Braided cheese

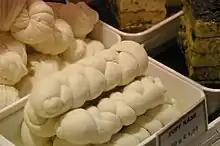
Zopfkäse, braided cheese

Braided cheese is a dairy product made from strips of highly elastic cheese wound together in a braid. Lebanon, Syria, Sudan, Turkey, Armenia, Palestine, and many Latin American nations make varieties of braided cheese. These cheeses can be used in a variety of dishes or eaten plain. Some varieties benefit from a soak in cold water, to soften the cheese, and to remove excess salt.